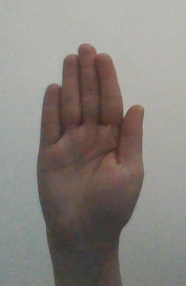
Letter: seen